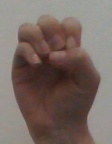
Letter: ha